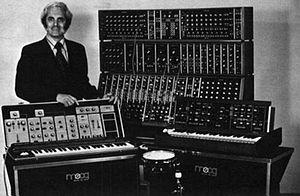
Le Queens College, situé dans l'arrondissement du Queens à New York, est un établissement d'enseignement supérieur dépendant de l'université de la ville de New York.
Robert Arthur « Bob » Moog, né le 23 mai 1934 à New York et mort d’une tumeur cérébrale le 21 août 2005 à Asheville en Caroline du Nord, est un ingénieur électronicien américain, docteur en électronique, fondateur de la marque qui porte son nom.